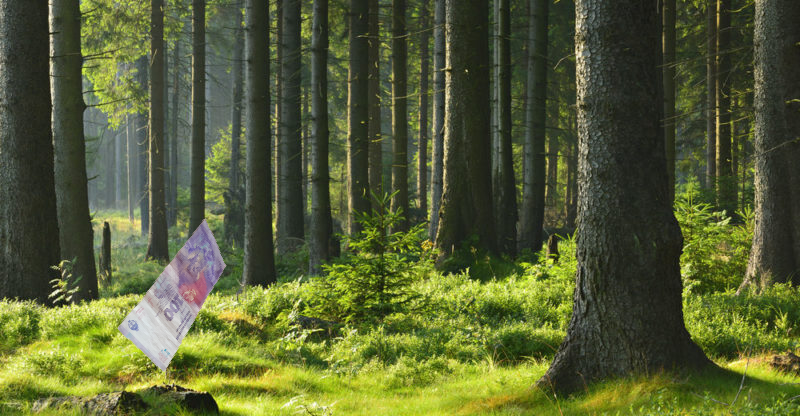
Denominación: 100